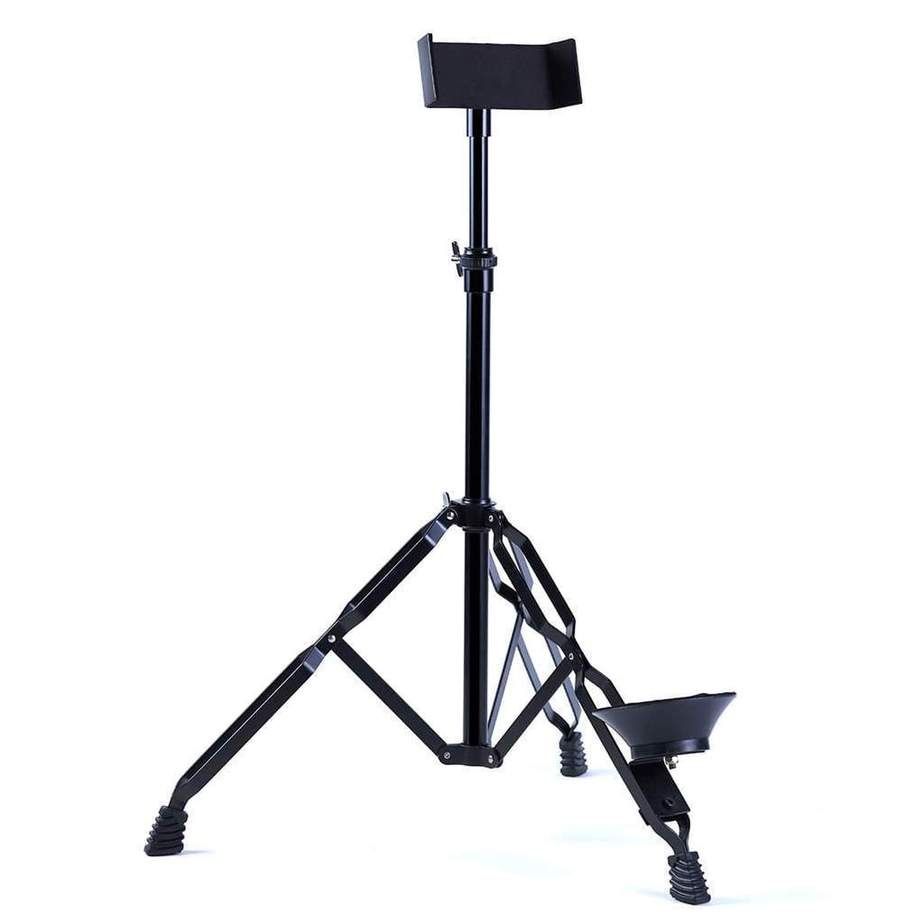
Heavy duty stand for Cimbasso or Ophicleide with adjustable height
Cimbasso Stand A heavy duty stand made expressly for the Cimbasso (you need to check out the O'Malley Cimbasso) and works as well for a Ophicleide . Fully adjustable and accomadates any brand instrument. Perfect for the recording studio, concert, or practice room. Folds up neatly. https://youtu.be/IxZCD6pfQz4
Brand: O'Malley Musical Instruments
Category: Arts & Entertainment > Hobbies & Creative Arts > Musical Instrument & Orchestra Accessories > Woodwind Instrument Accessories > Bassoon Accessories > Bassoon Stands